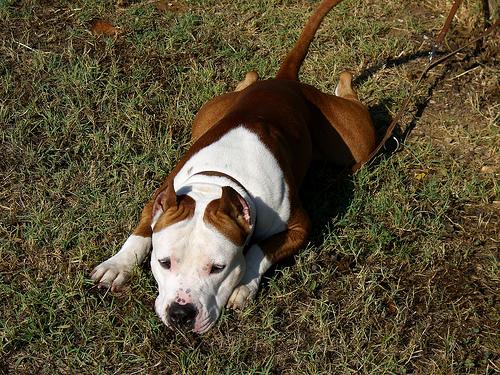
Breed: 216-n000078-American_Staffordshire_terrier